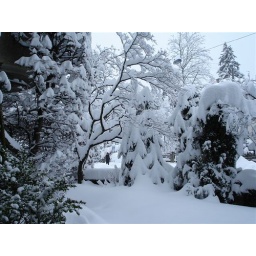
The way it covers the bare branches of the tree is striking. Zurich by Roland and Claude